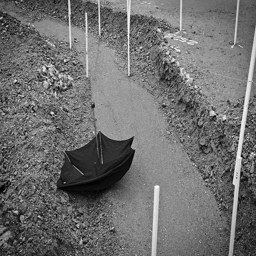
Black umbrella laying upside down on ground next to water.
Black and white photograph of an umbrella on the ground.
an image of an umbrella on the paper
An open umbrella laying upside down in gravel.
An umbrella upside down outside on the dirt.